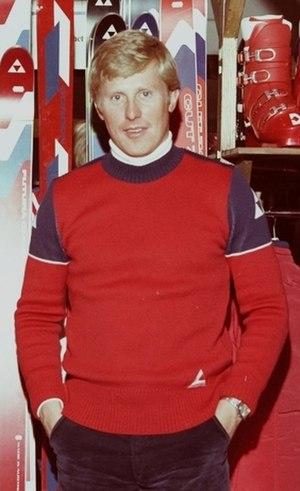
Erik Håker, né le 4 mars 1952 à Oppdal, est un skieur alpin norvégien.